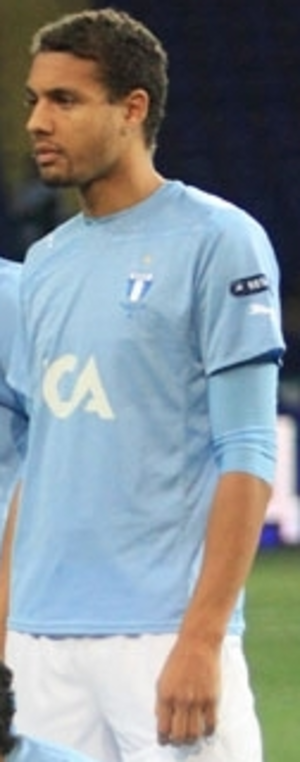
Mathias Ranégie est un footballeur franco-suédois, né le 14 juin 1984 à Göteborg en Suède. Il évolue comme attaquant au BK Häcken.